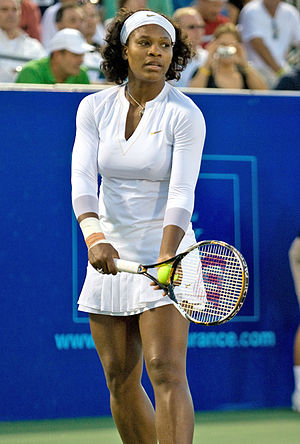
US Open-mesterskabet i damesingle / Finaler
Serena Williams vandt seks titler over en periode på 15 år og deler rekorden for flest titler i den åbne æra med Chris Evert.
Damesinglemesterskabet ved US Open i tennis er en turnering, der spilles en gang årligt som en del af US Open, og kampene afvikles på hardcourt på USTA Billie Jean King National Tennis Center i Flushing Meadows, Queens, New York City. Turneringen er blevet spillet hvert år siden 1887 – de første mange år til og med 1967 under navnet US National Championships, hvor mesterskabet var forbeholdt amatører. Siden 1968 har turneringen været åben, så både professionelle og amatører kan deltage. Siden 1925 har mesterskabet haft status som grand slam-turnering.